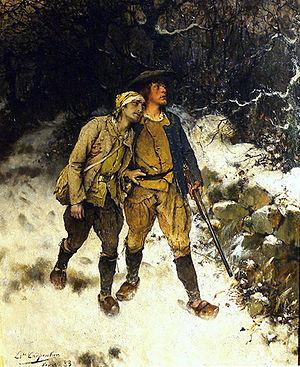
La bataille des Tombettes opposa, en 1800, les chouans et les républicains lors de la Chouannerie.
Georges Cadoudal, né à Brec'h le 1ᵉʳ janvier 1771 et mort guillotiné le 25 juin 1804 à Paris, est un général chouan, commandant de l'Armée catholique et royale de Bretagne.